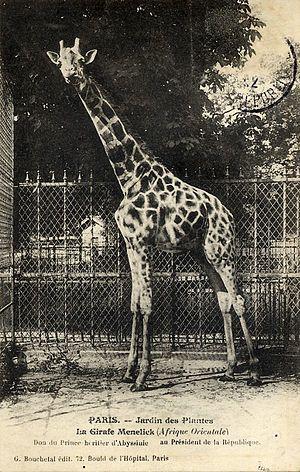
La girafe Ménélik, mâle de 7 ans arrivé le 2 Janvier 1911 suite à un don du prince héritier d’Abyssinie Ménélik II au Président de la République Française, Armand Fallières.
La ménagerie du Jardin des plantes est un parc zoologique public du Muséum national d'histoire naturelle, situé à Paris dans le 5ᵉ arrondissement. Fondé en 1794 à l'initiative de Bernardin de Saint-Pierre, ce zoo est l'un des plus anciens du monde toujours ouverts au public. Depuis 1993, tous les bâtiments sont classés monuments historiques.